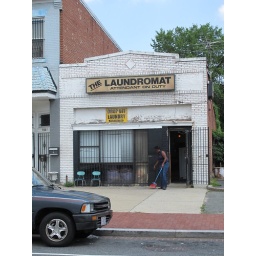
Mass &amp;amp; 6th, over on Capitol Hill. really wish i had my black and white polaroid with me.